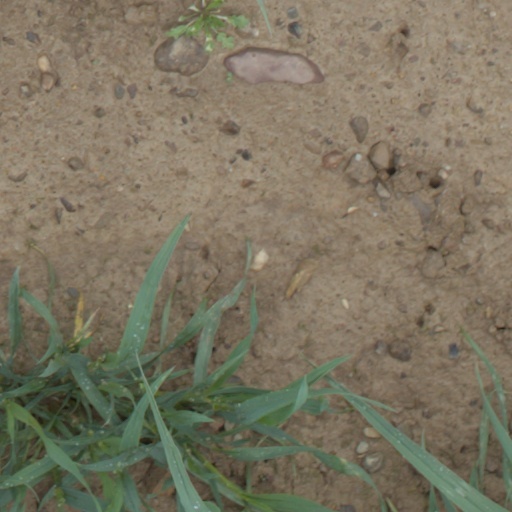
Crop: wheat